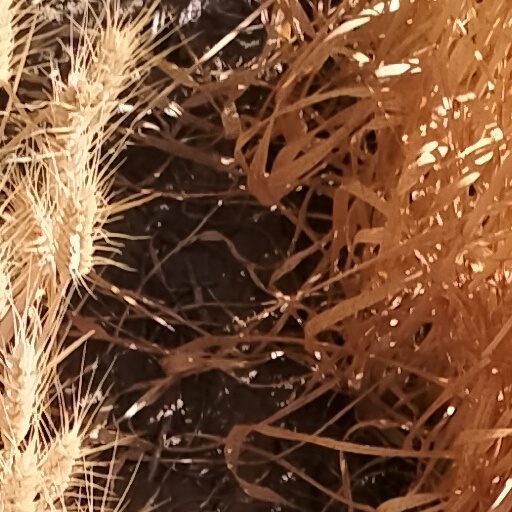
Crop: wheat